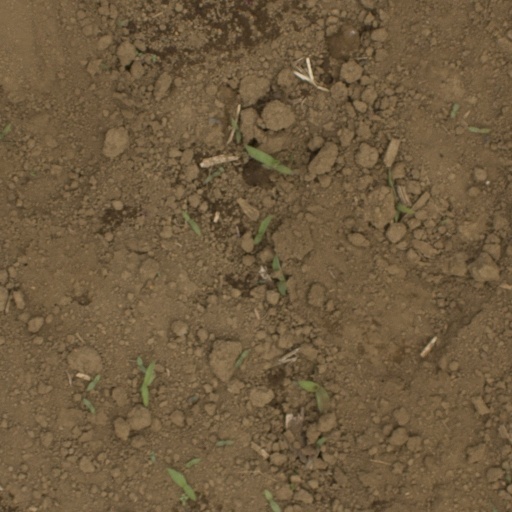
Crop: Jerusalem artichoke